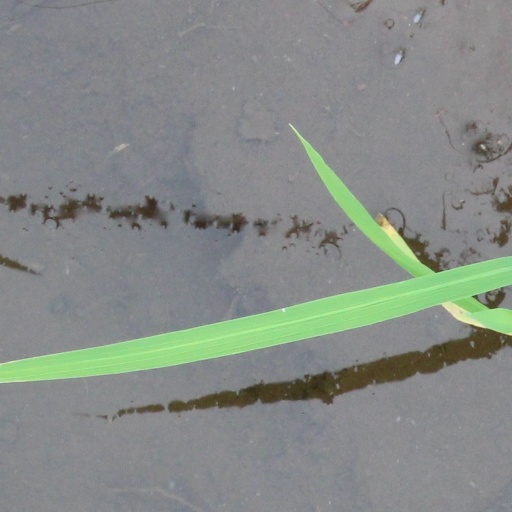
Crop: rice